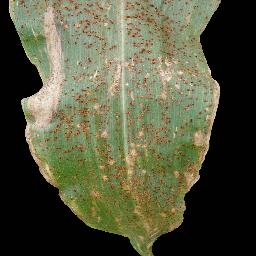
Label: Corn___Common_rust